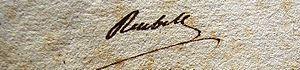
Jean-François Reubell ou Rewbell, né le 6 octobre 1747 à Colmar, en Alsace, et mort le 24 novembre 1807 dans la même ville, est un homme politique et diplomate français, une figure républicaine modérée mais intransigeante de la Révolution et un de ses principaux acteurs.